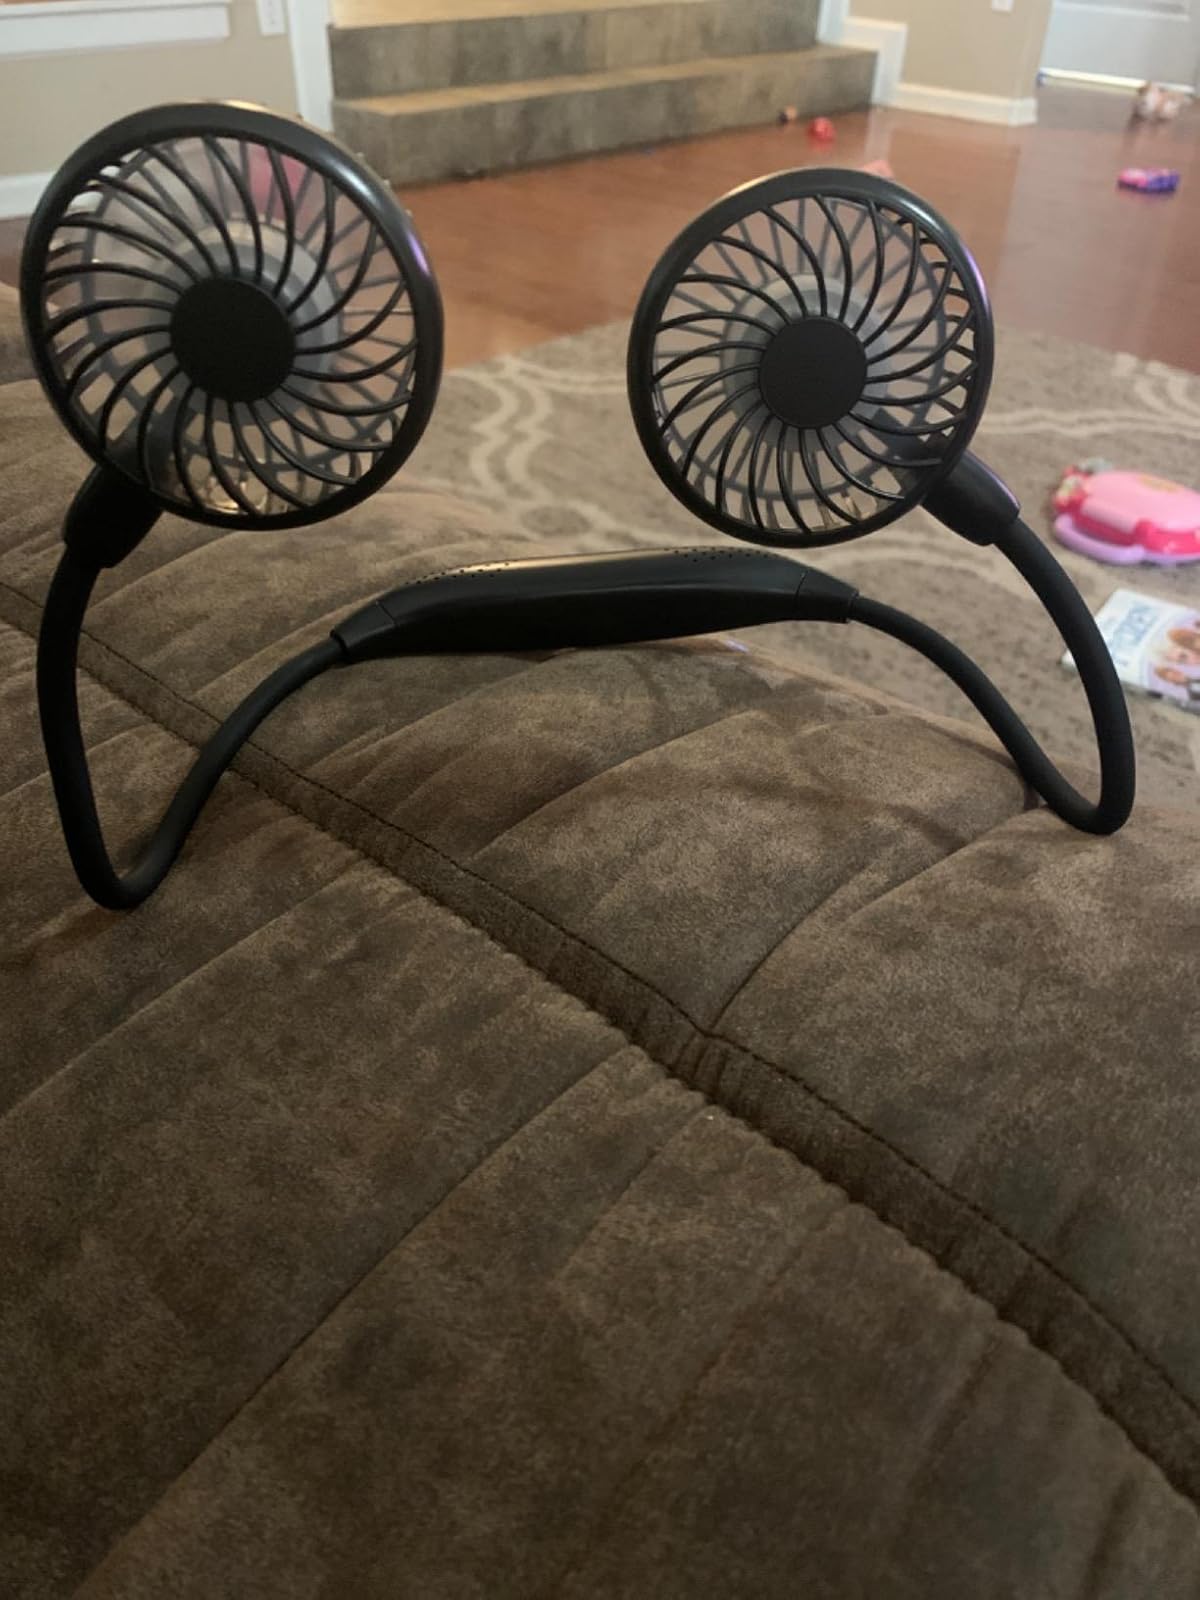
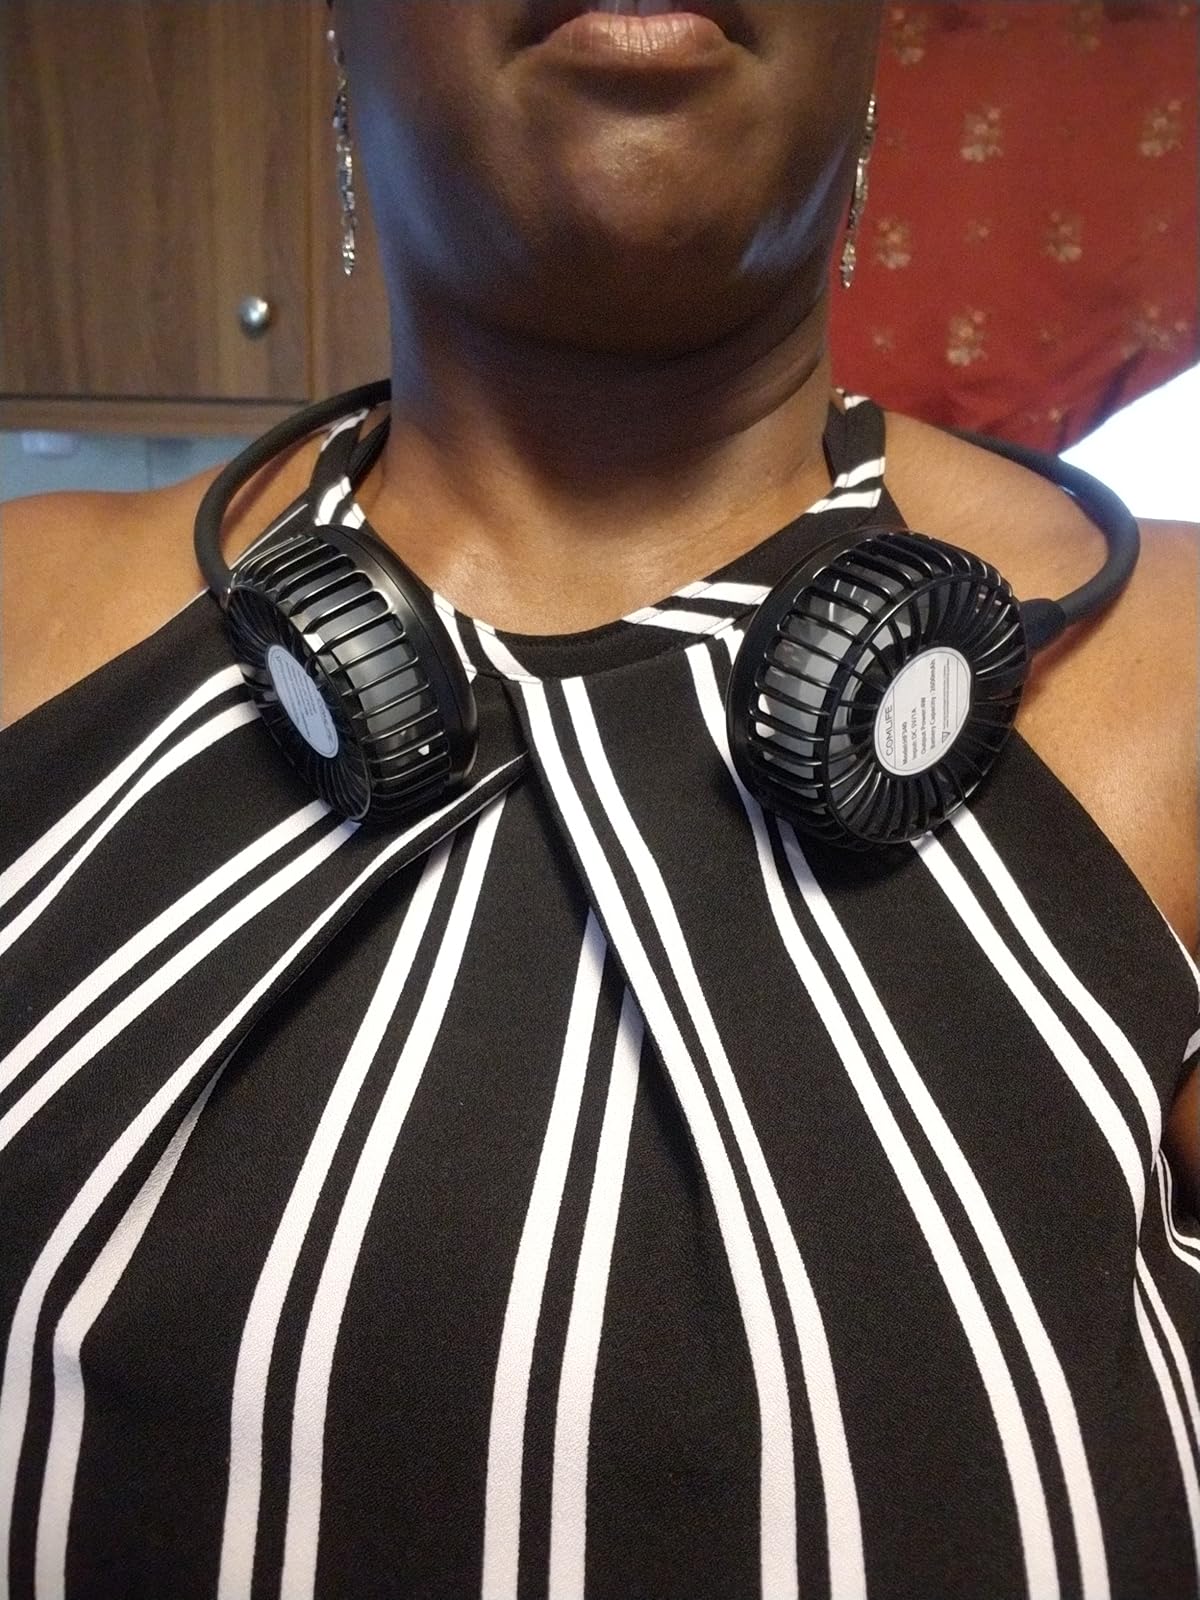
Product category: fan
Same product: yes